Sheikh Said rebellion

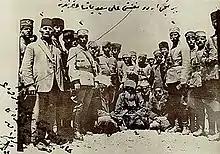
Turkish troops with the detained Sheik Said

Sheikh Said appealed to all Muslims of Turkey to join in the rebellion being planned. The tribes which actually participated were mostly Kurds and Zazas. Kurds of the "Xormak" and "Herkî", two Kurdish-Qizilbash tribes were the most active and effective opponents of this rebellion since they had experience in confronting the Turkish government. The Azadî, and several Kurdish officers from the Ottoman Empire also supported the rebellion. Historian Robert Olson states that viewing the several sources, an estimated number of 15,000 rebels is about the average of the number of involved rebels which took part in the revolt.